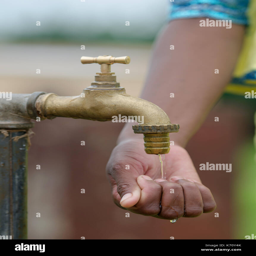
young woman holds her hand under a water tap